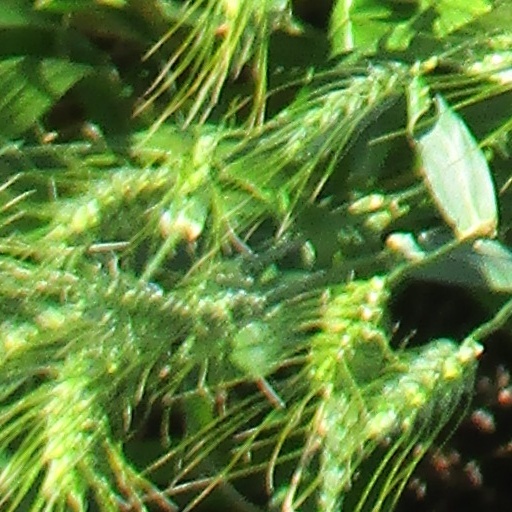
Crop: wheat